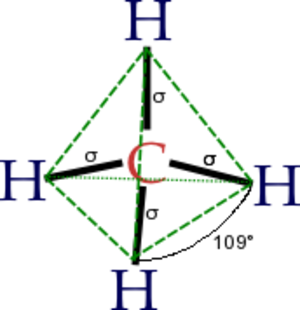
En chimie, la géométrie moléculaire tétraédrique est la géométrie des molécules où un atome central, noté A, est lié à quatre atomes, notés X, aux sommets d'un tétraèdre régulier. Ces composés appartiennent à la classe AX₄E₀ selon la théorie VSEPR.